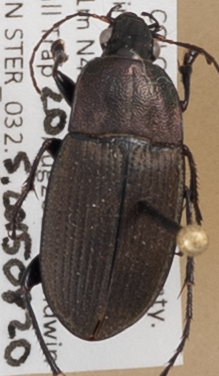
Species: Chlaenius tomentosus
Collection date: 2015-08-20
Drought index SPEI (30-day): -0.362
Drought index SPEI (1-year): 1.594
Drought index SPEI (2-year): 1.69